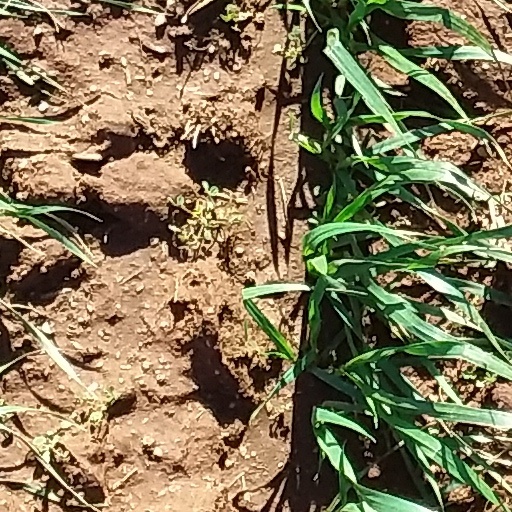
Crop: wheat